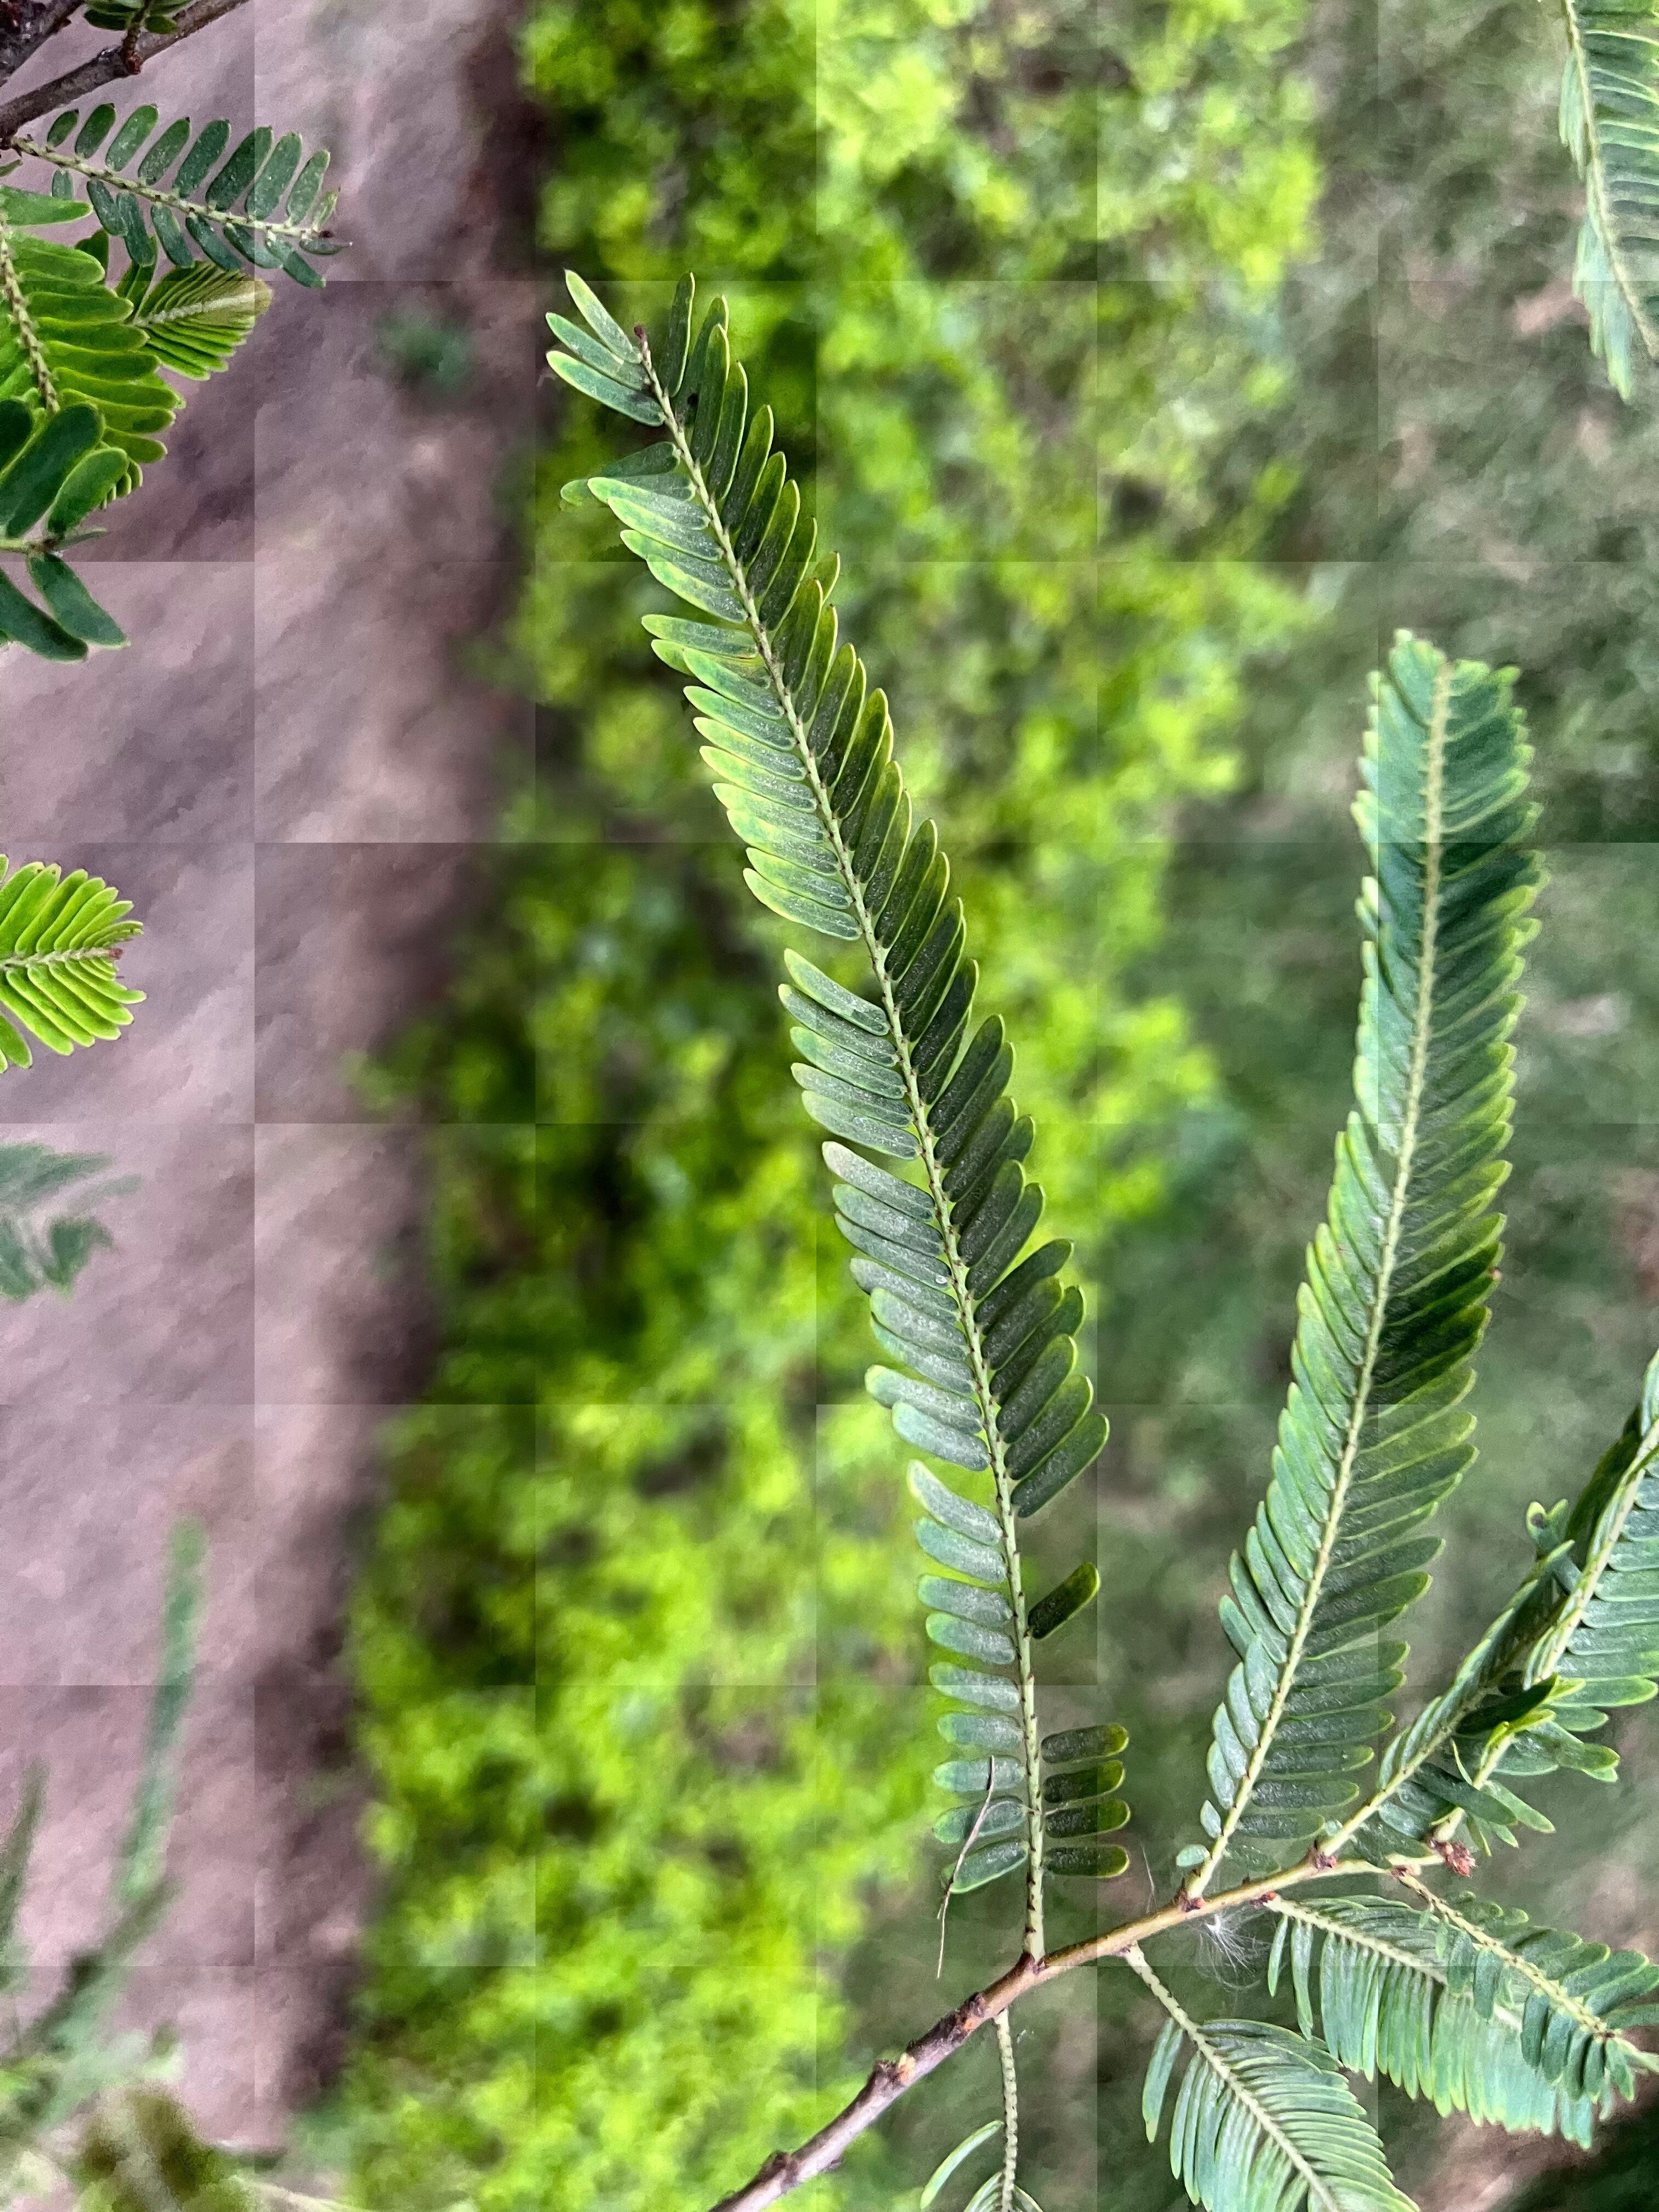
Plant species: phyllanthus-emblica